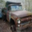
Label: truck